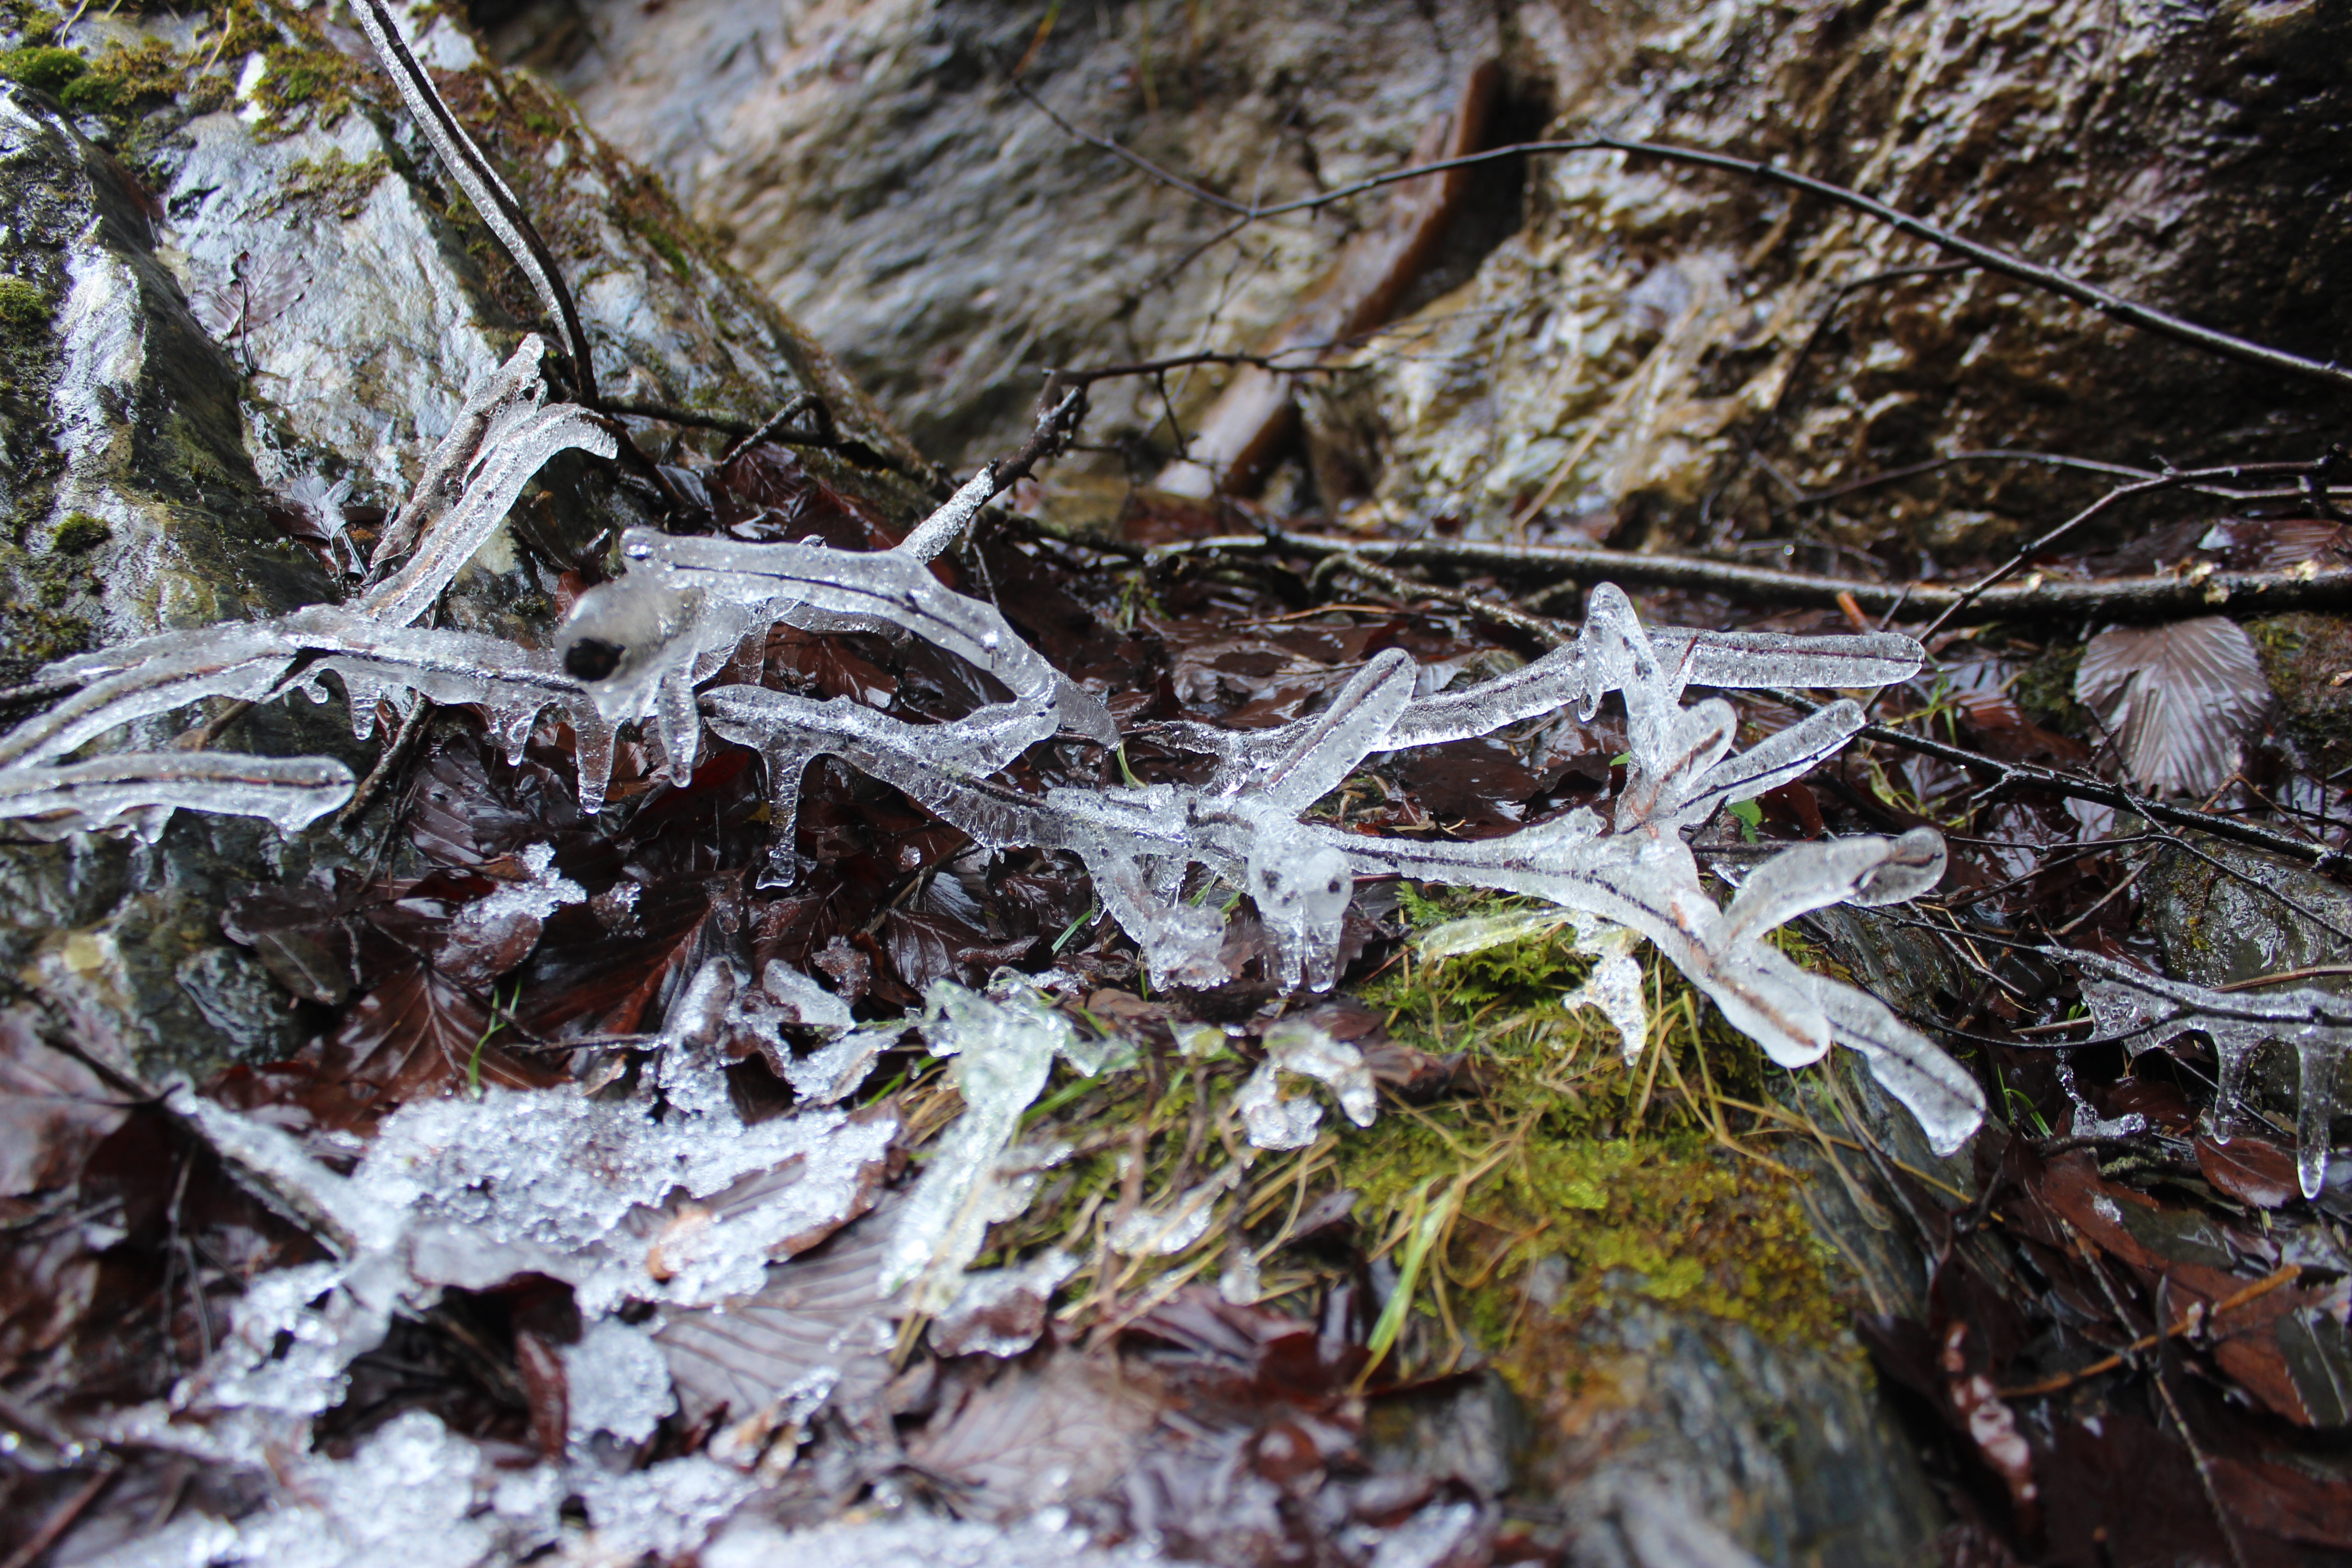
tree, nature, forest, branch, snow, winter, plant, leaf, flower, frost, wildlife, stream, ice, autumn, weather, flora, season, woodland, habitat, natural environment, woody plant